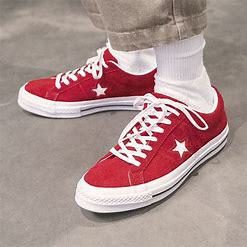
Brand: Converse
Model: One Star Pro